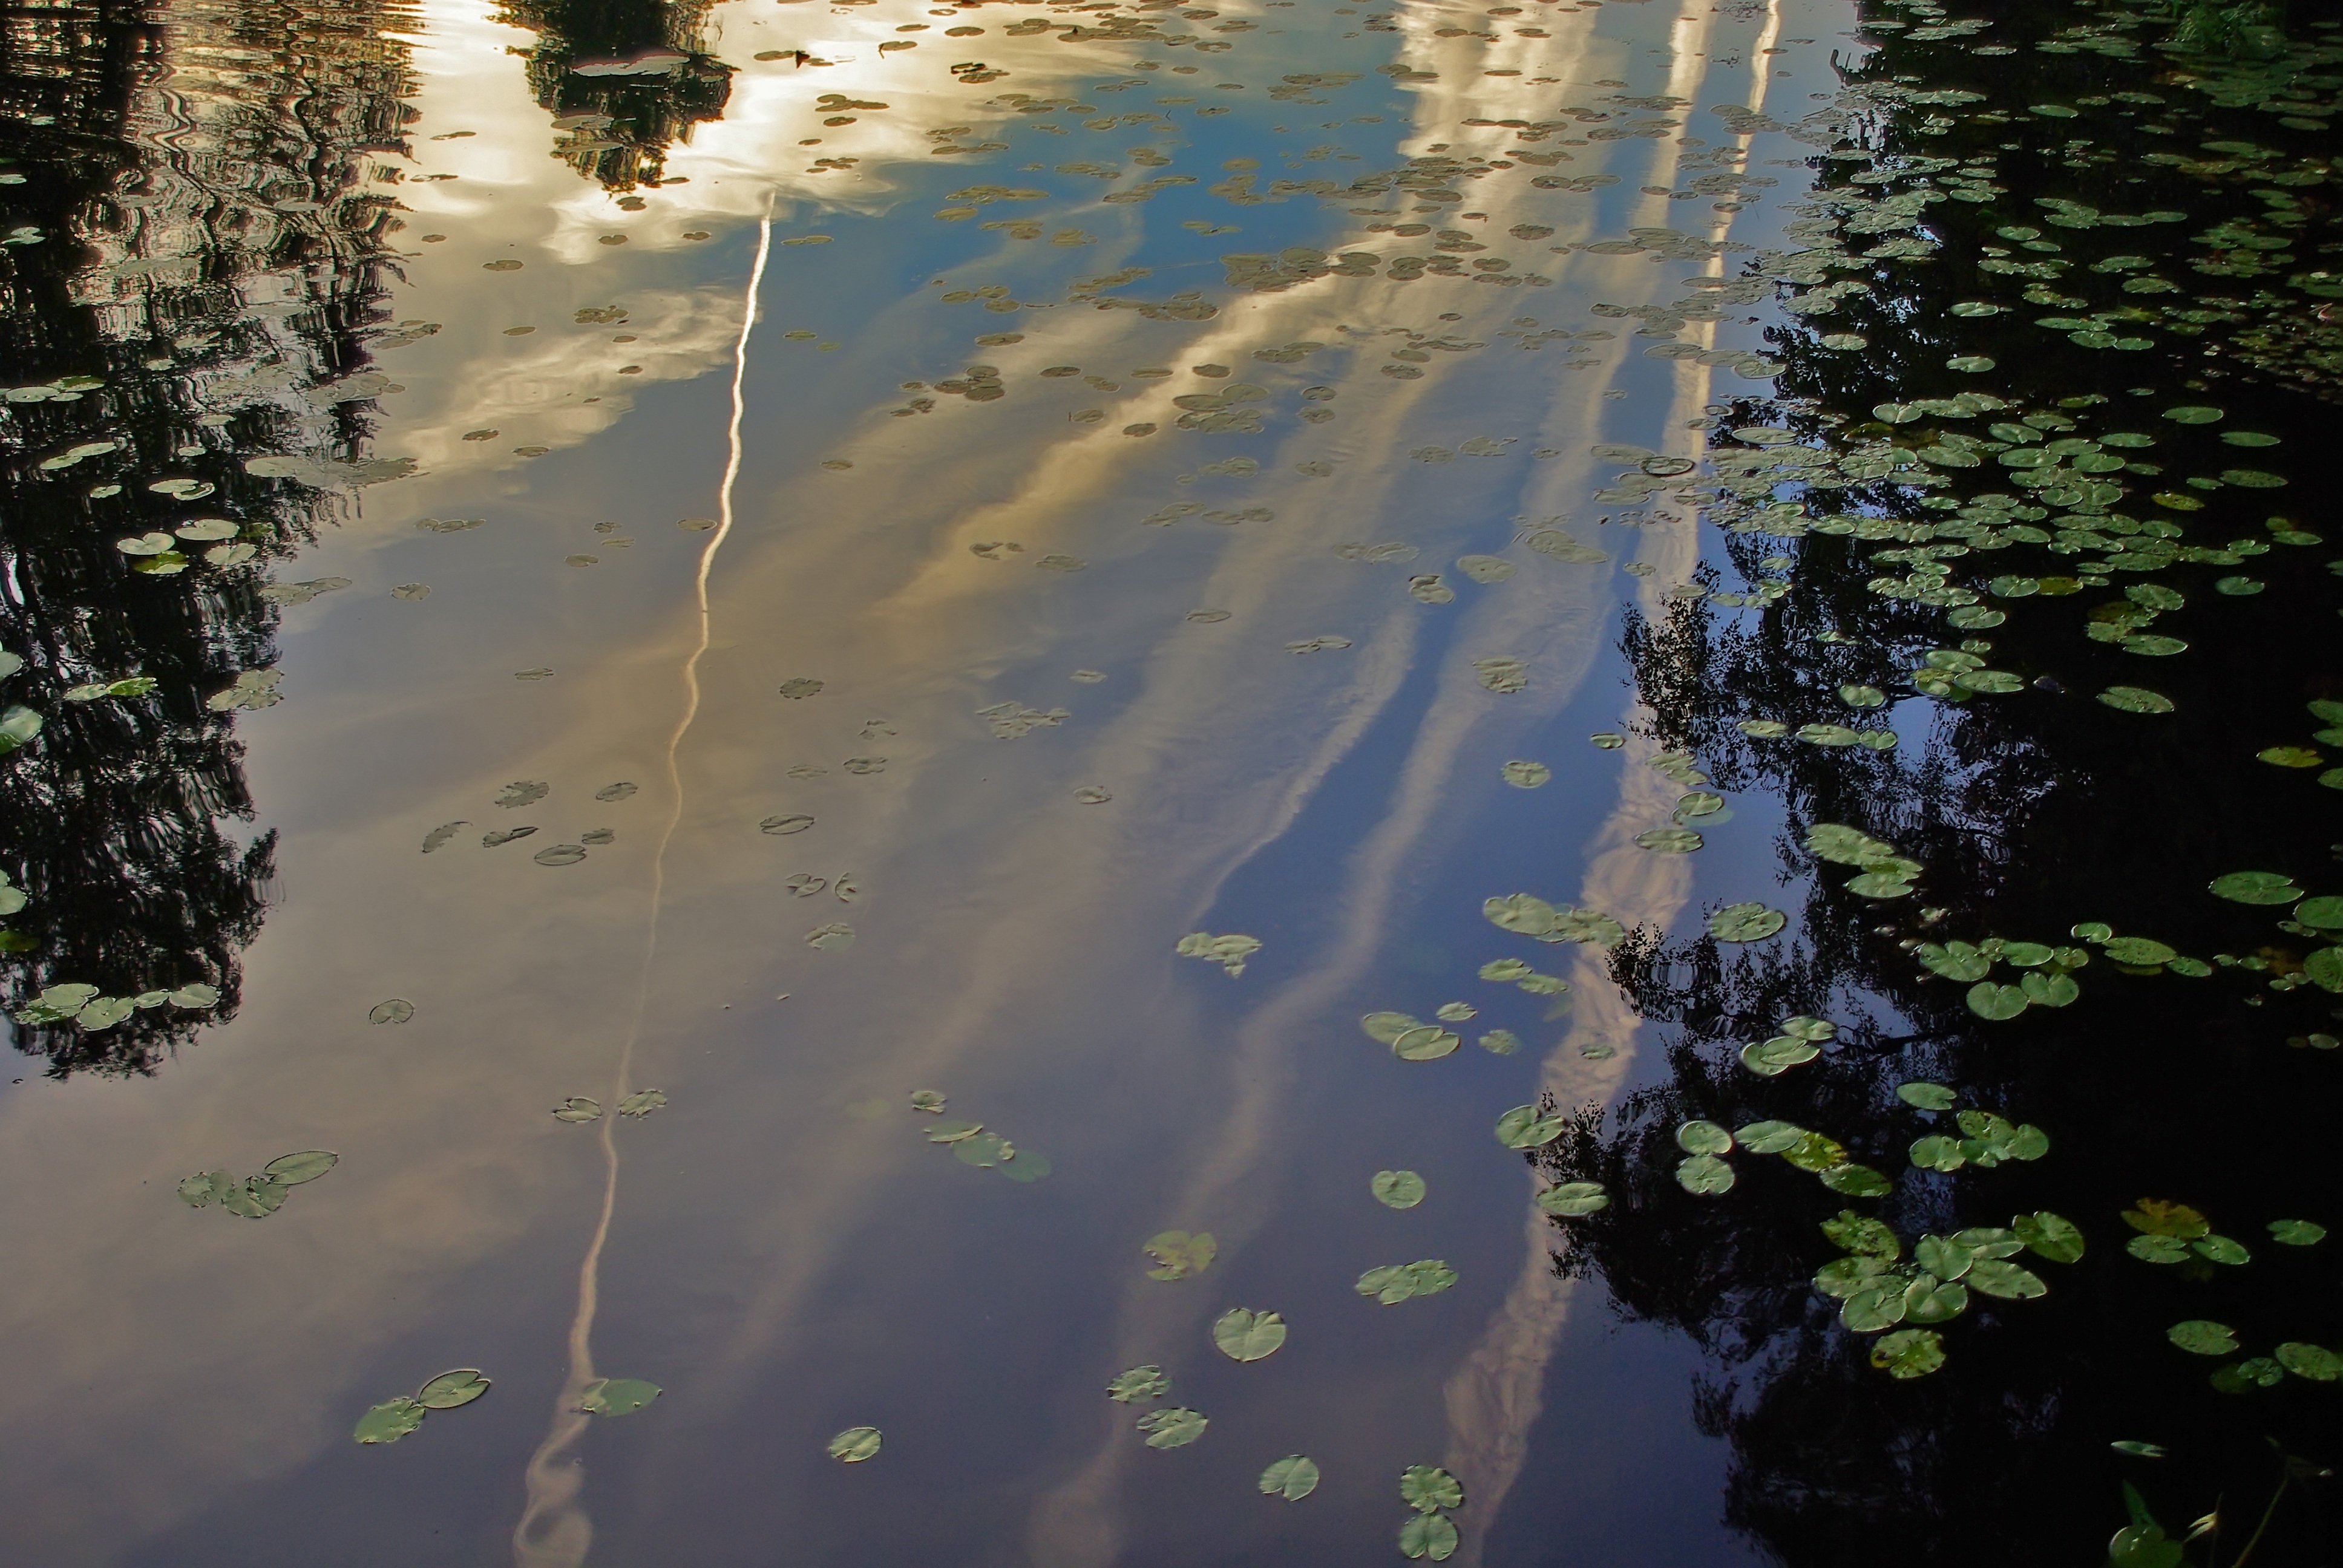
tree, water, nature, sky, sunset, sunlight, leaf, lake, river, pond, stream, evening, green, reflection, autumn, body of water, wetland, habitat, woody plant